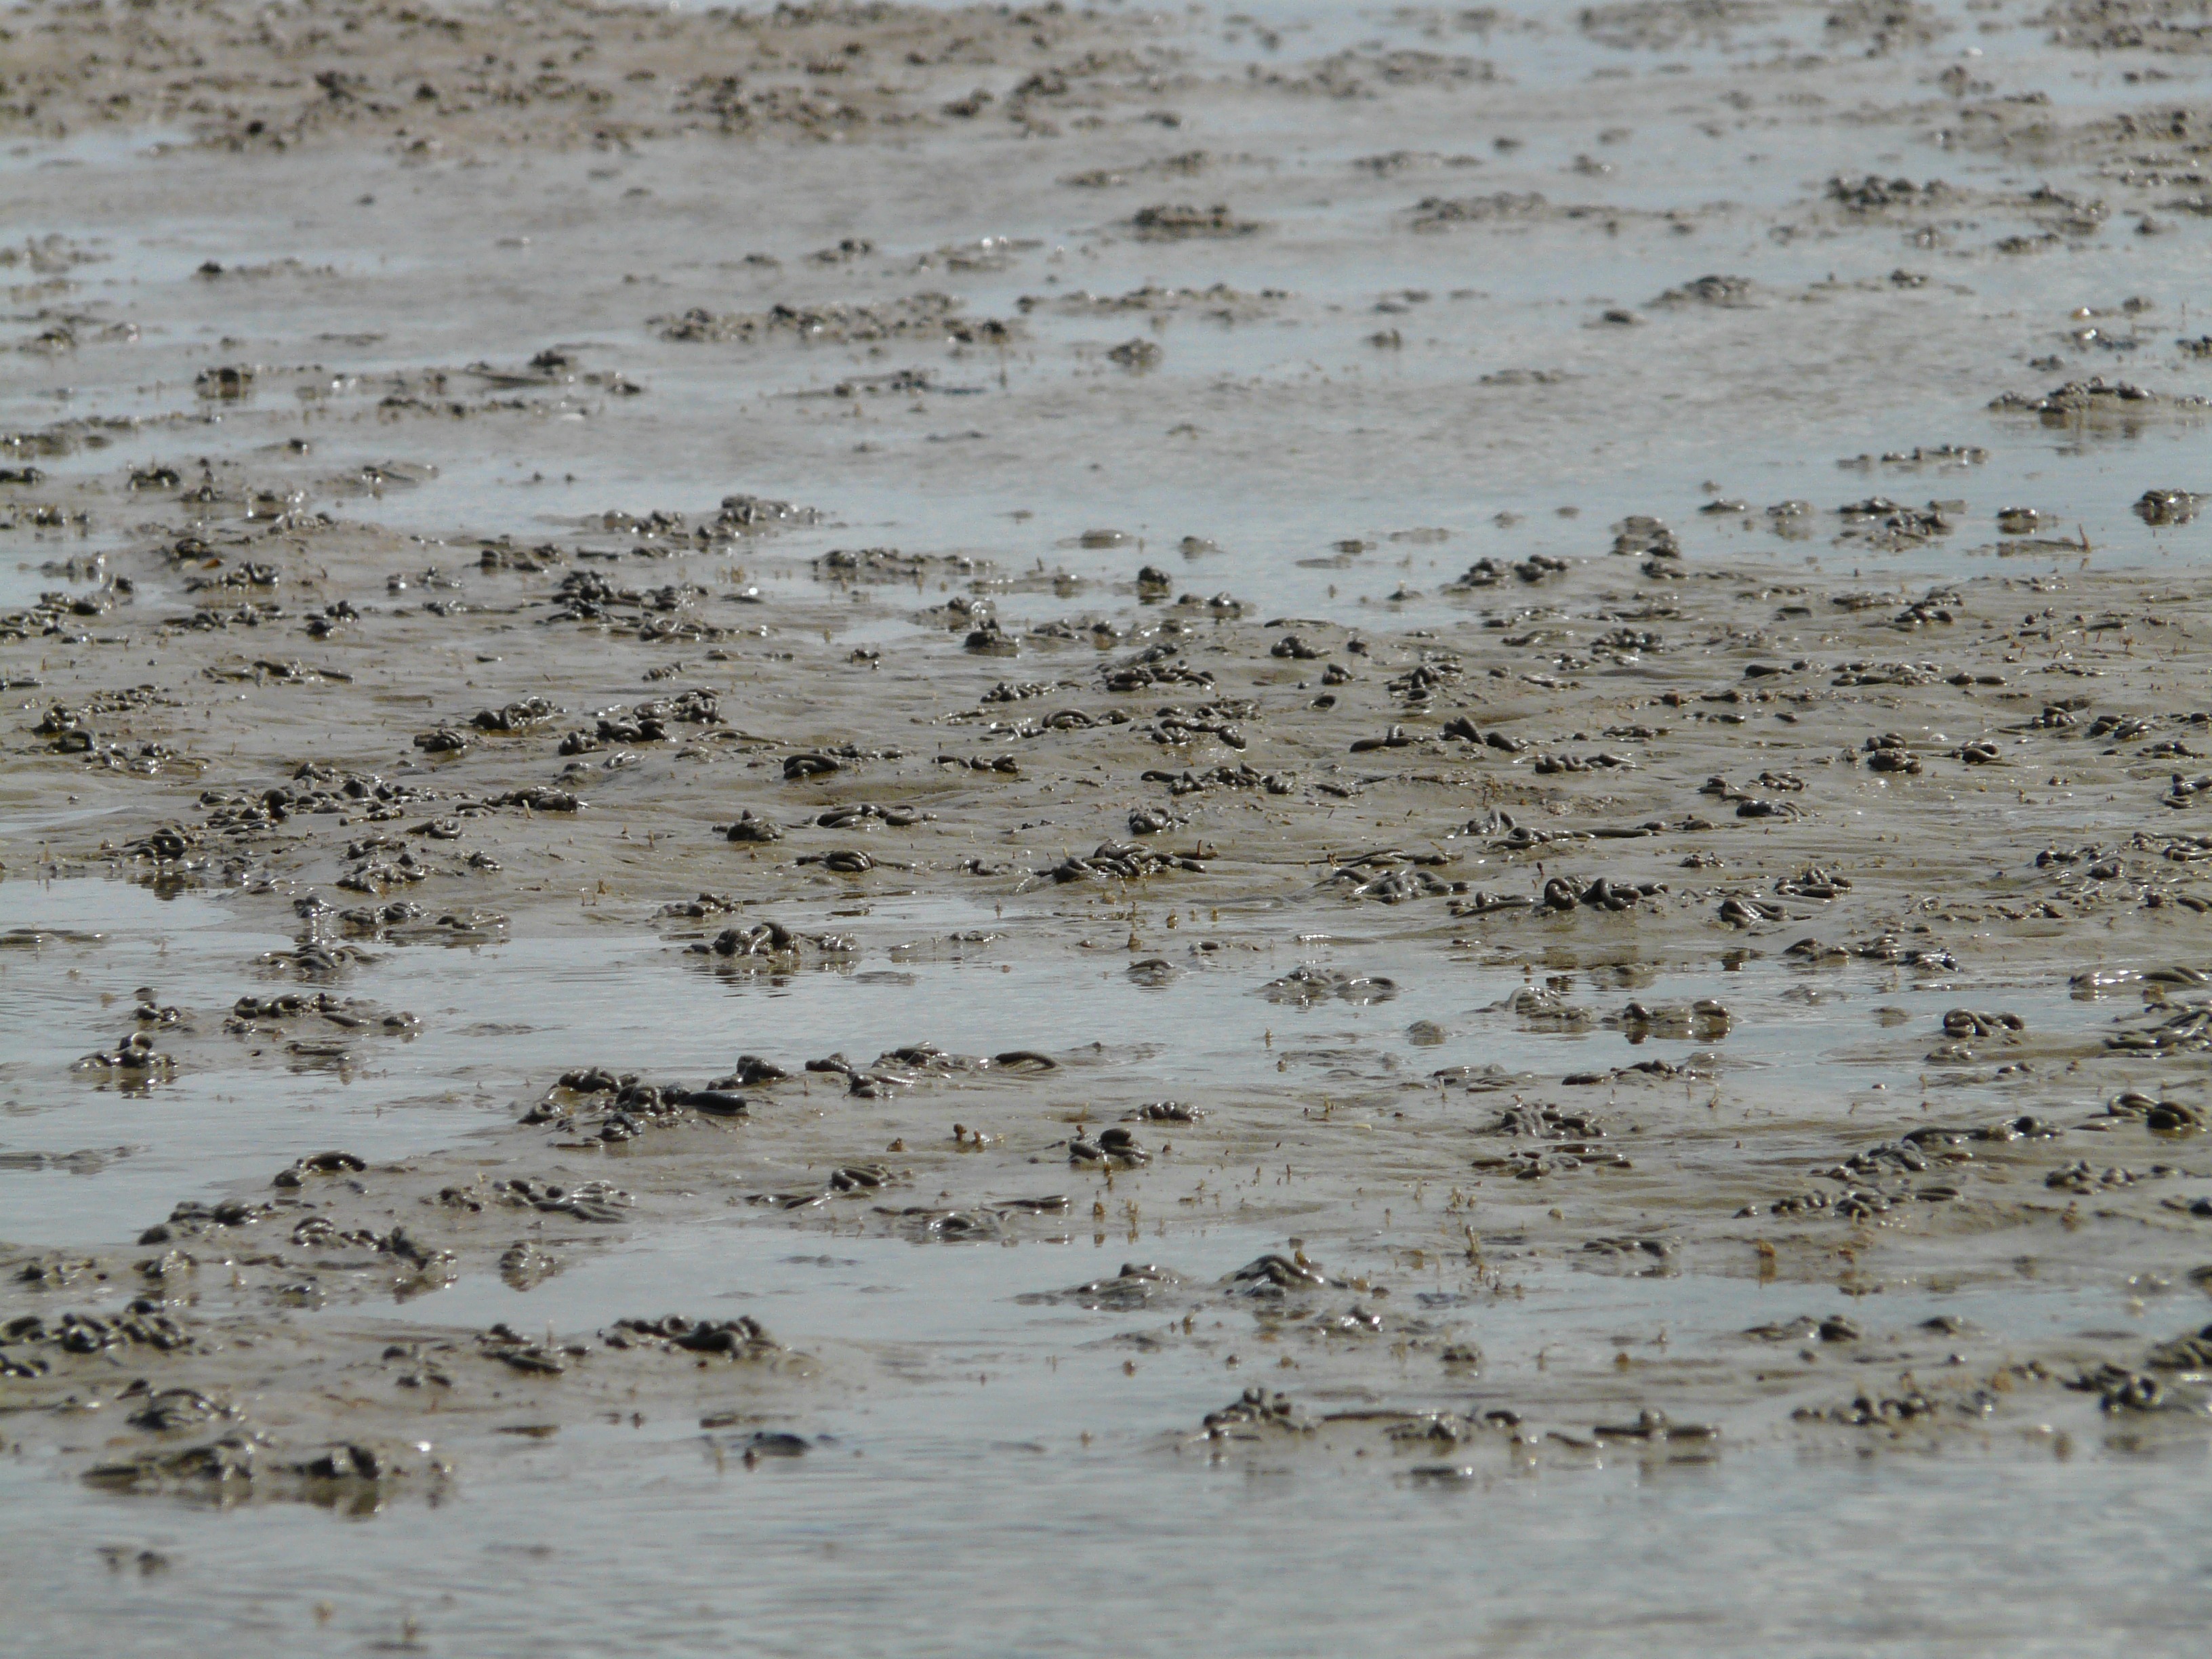
water, sand, rock, wood, texture, wall, reflection, mud, low tide, soil, material, wetland, north sea, wadden sea, watts, schlick, intertidal zone, sand watt, watt worm pile, sandworms, coasts